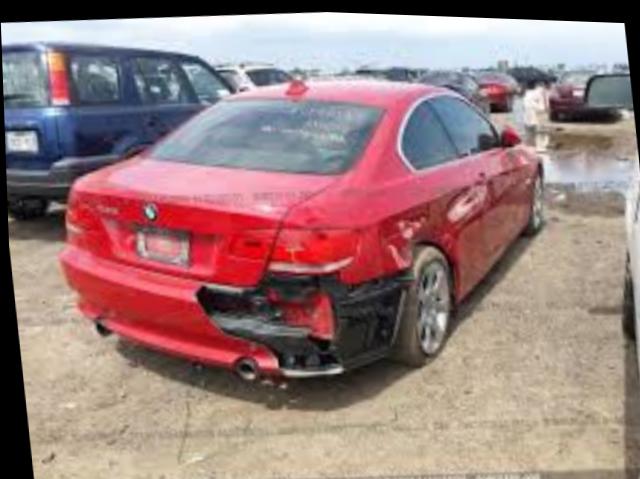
Aucun dommage détecté.
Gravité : aucun